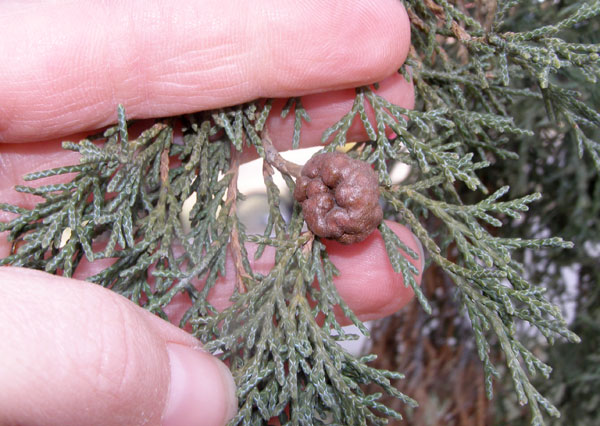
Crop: apple
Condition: rust